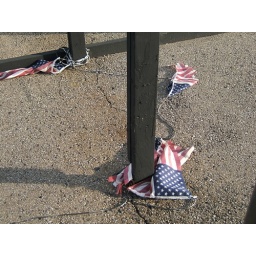
Sad flag fringe flown away and tangled around the base of a sign